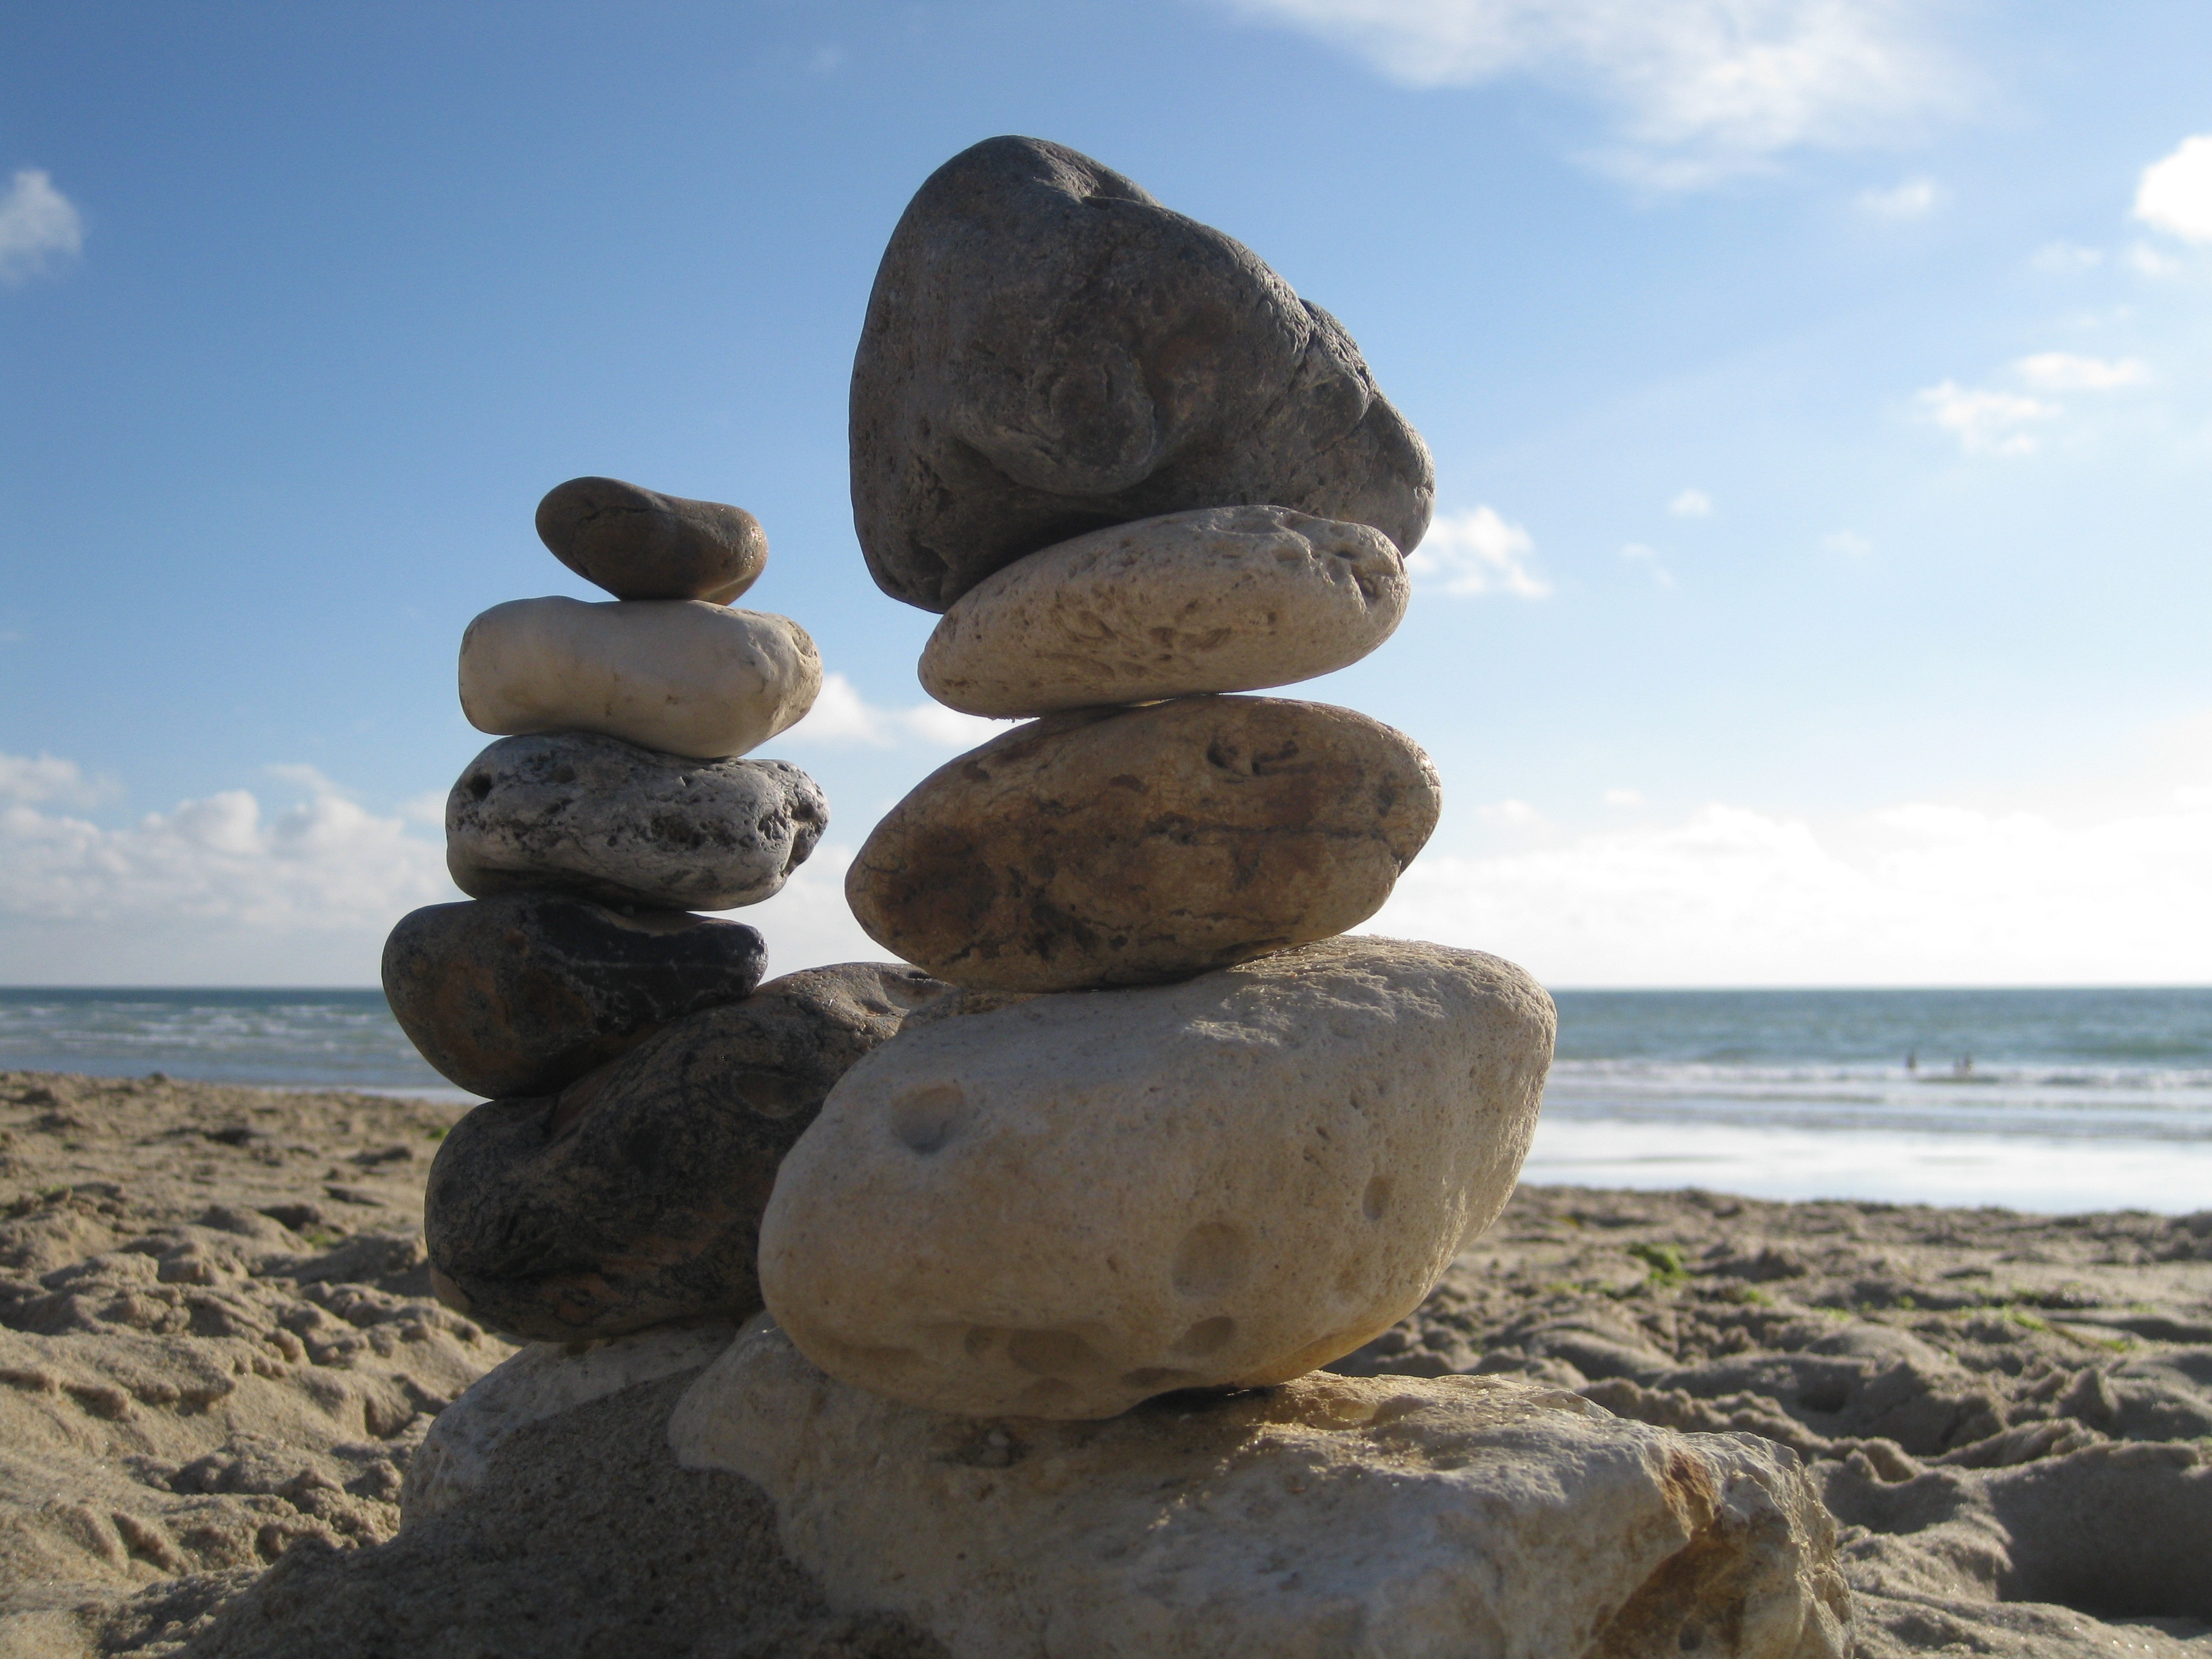
beach, sea, coast, sand, rock, ocean, shore, formation, balance, pebble, material, sculpture, stones, geology, stacked, boulder